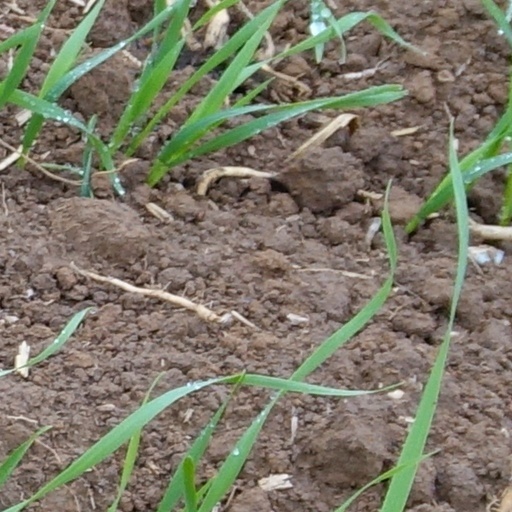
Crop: wheat